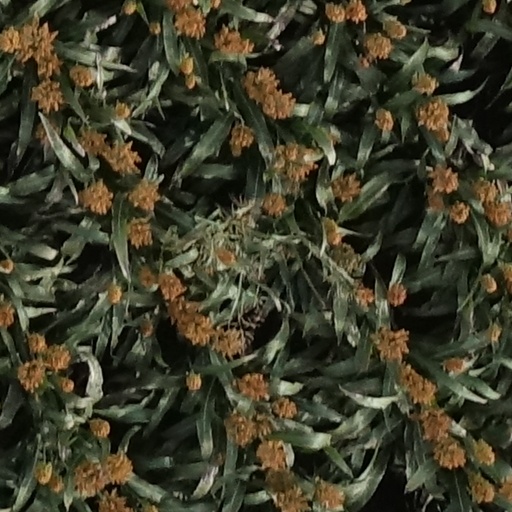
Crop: sorghum